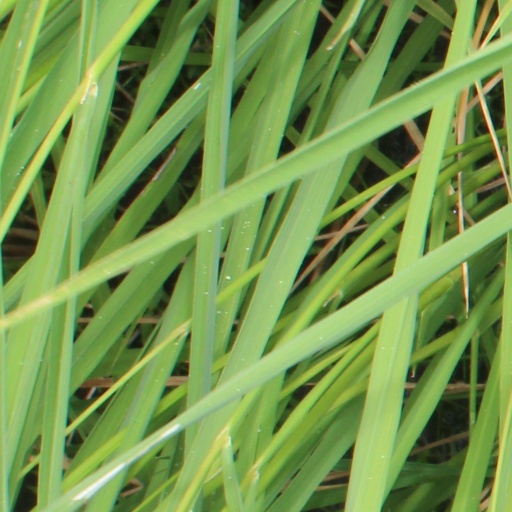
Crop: rice